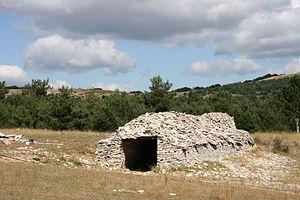
Jas (bergerie) des Fraches du Contadour, à Redortiers, dans les Alpes-de-Haute-Provence (France) (fin XIXe, début XXe siècle). Le fronton du pignon-façade et les versants de la toiture ont pâti des escaladeurs du dimanche.
La bergerie est le bâtiment, ou éventuellement l'enclos réservé à l'élevage des ovins. Des bergeries existent probablement depuis l'apparition de l'élevage du mouton. Elles n'étaient parfois que de simples enclos, ou de solides bâtiments de pierre.
Redortiers, parfois nommé Redortiers-Le Contadour, est une commune française située dans le département des Alpes-de-Haute-Provence en région Provence-Alpes-Côte d'Azur.
La montagne de Lure est une montagne des Préalpes de Haute-Provence, située dans le département des Alpes-de-Haute-Provence. Elle appartient à la même formation géologique que le plateau d'Albion, qu'elle jouxte, et le mont Ventoux. Cette chaîne s'allonge sur 42 kilomètres de long, culmine au signal de Lure et présente un relief très contrasté entre l'adret calcaire, coupé de combes et de vallons, et l'ubac marneux, où s'accumulent monts et ravins.